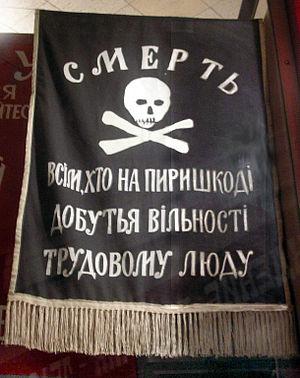
L'anarchisme regroupe plusieurs courants de philosophie politique développés depuis le XIXᵉ siècle sur un ensemble de théories et de pratiques anti-autoritaires. Le terme libertaire, souvent utilisé comme synonyme, est un néologisme créé en 1857 par Joseph Déjacque pour renforcer le caractère égalitaire.